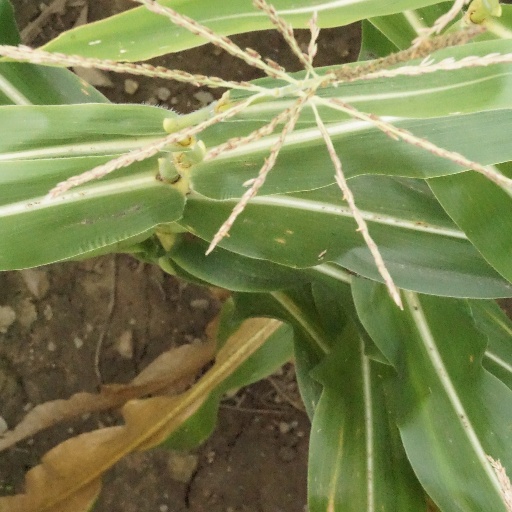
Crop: maize; corn